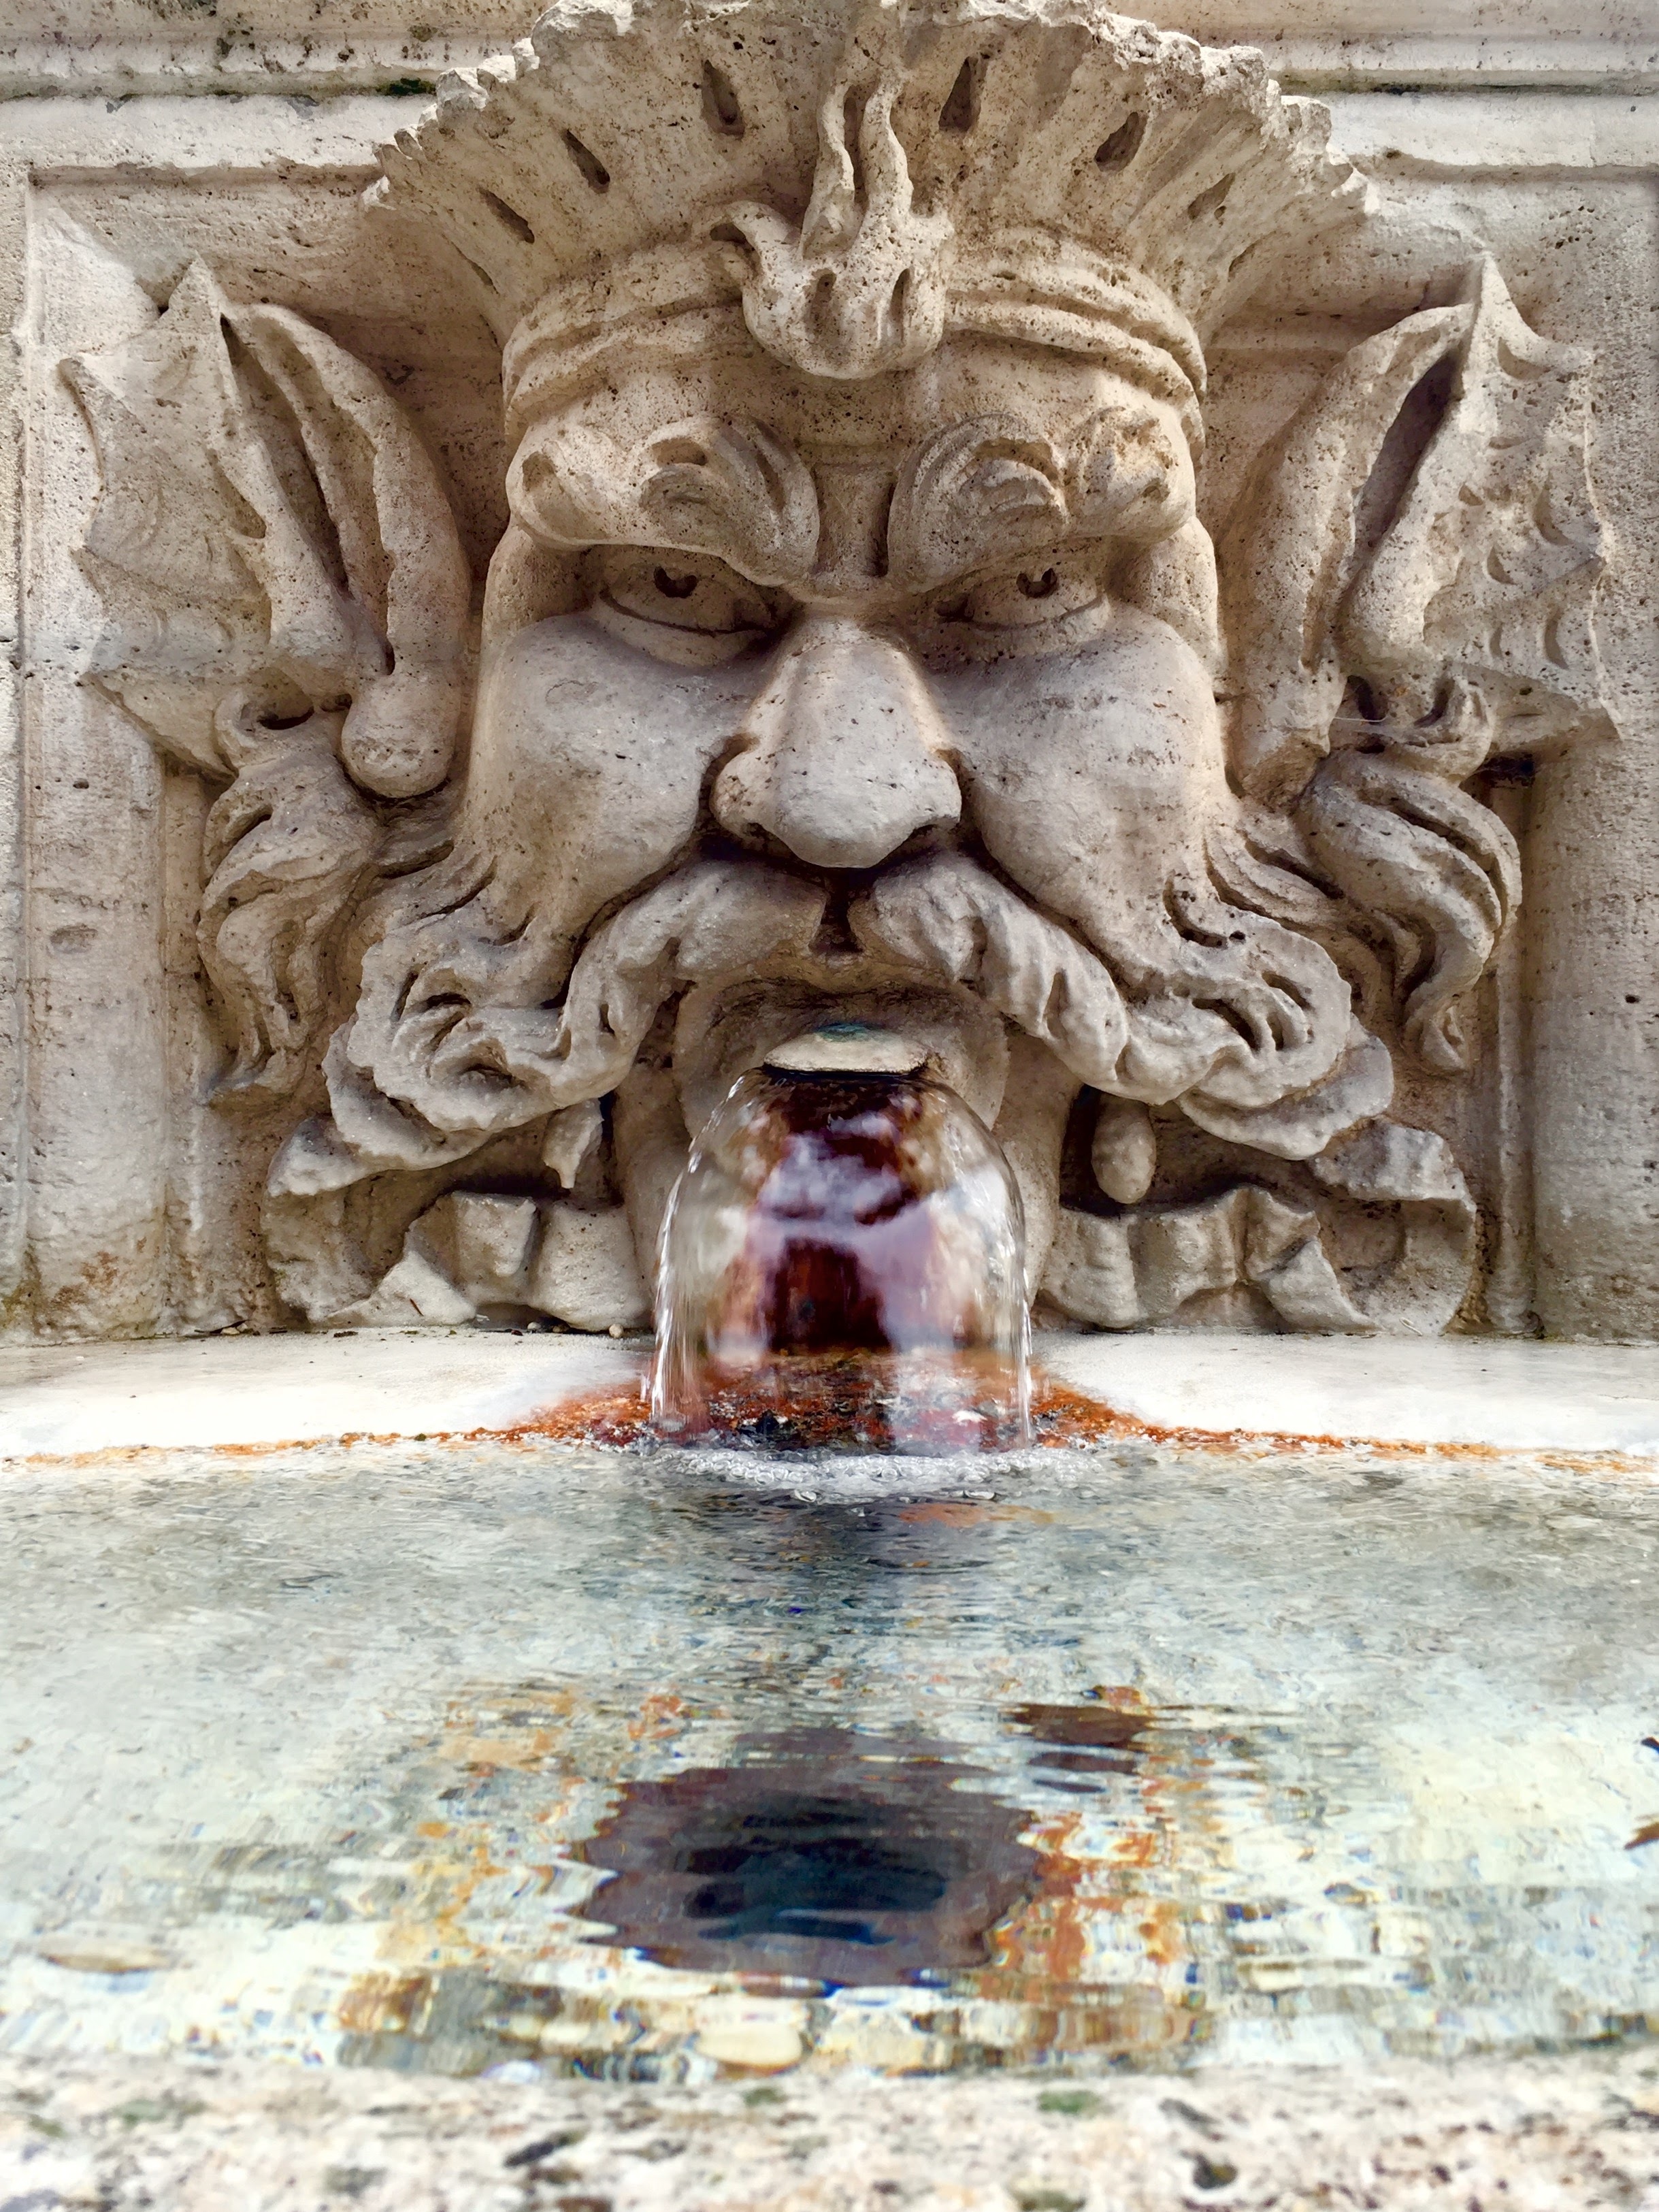
monument, statue, sculpture, art, temple, carving, relief, mythology, archaeological site, stone carving, ancient history